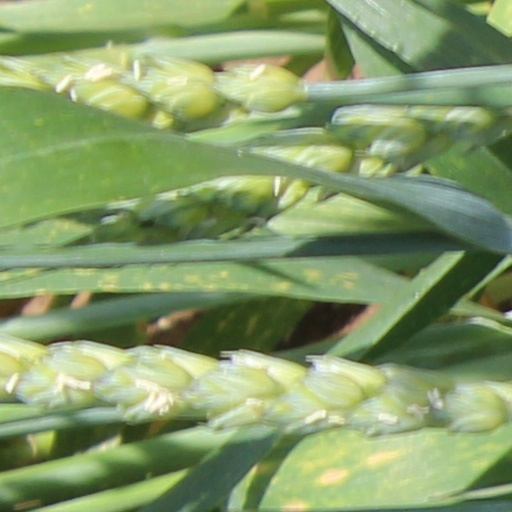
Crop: wheat